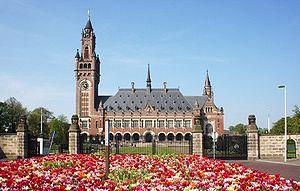
Palais de la Paix vue de face depuis la place de Carnegie This is an image of rijksmonument number 333074